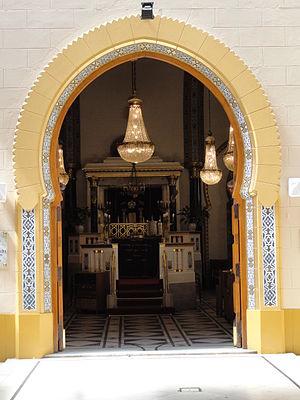
La synagogue Or-Torah, située 1444 rue Brandsen dans le quartier Barracas, est l'une des deux grandes synagogues séfarades de Buenos Aires en Argentine, érigées par des Juifs originaires de Damas en Syrie.